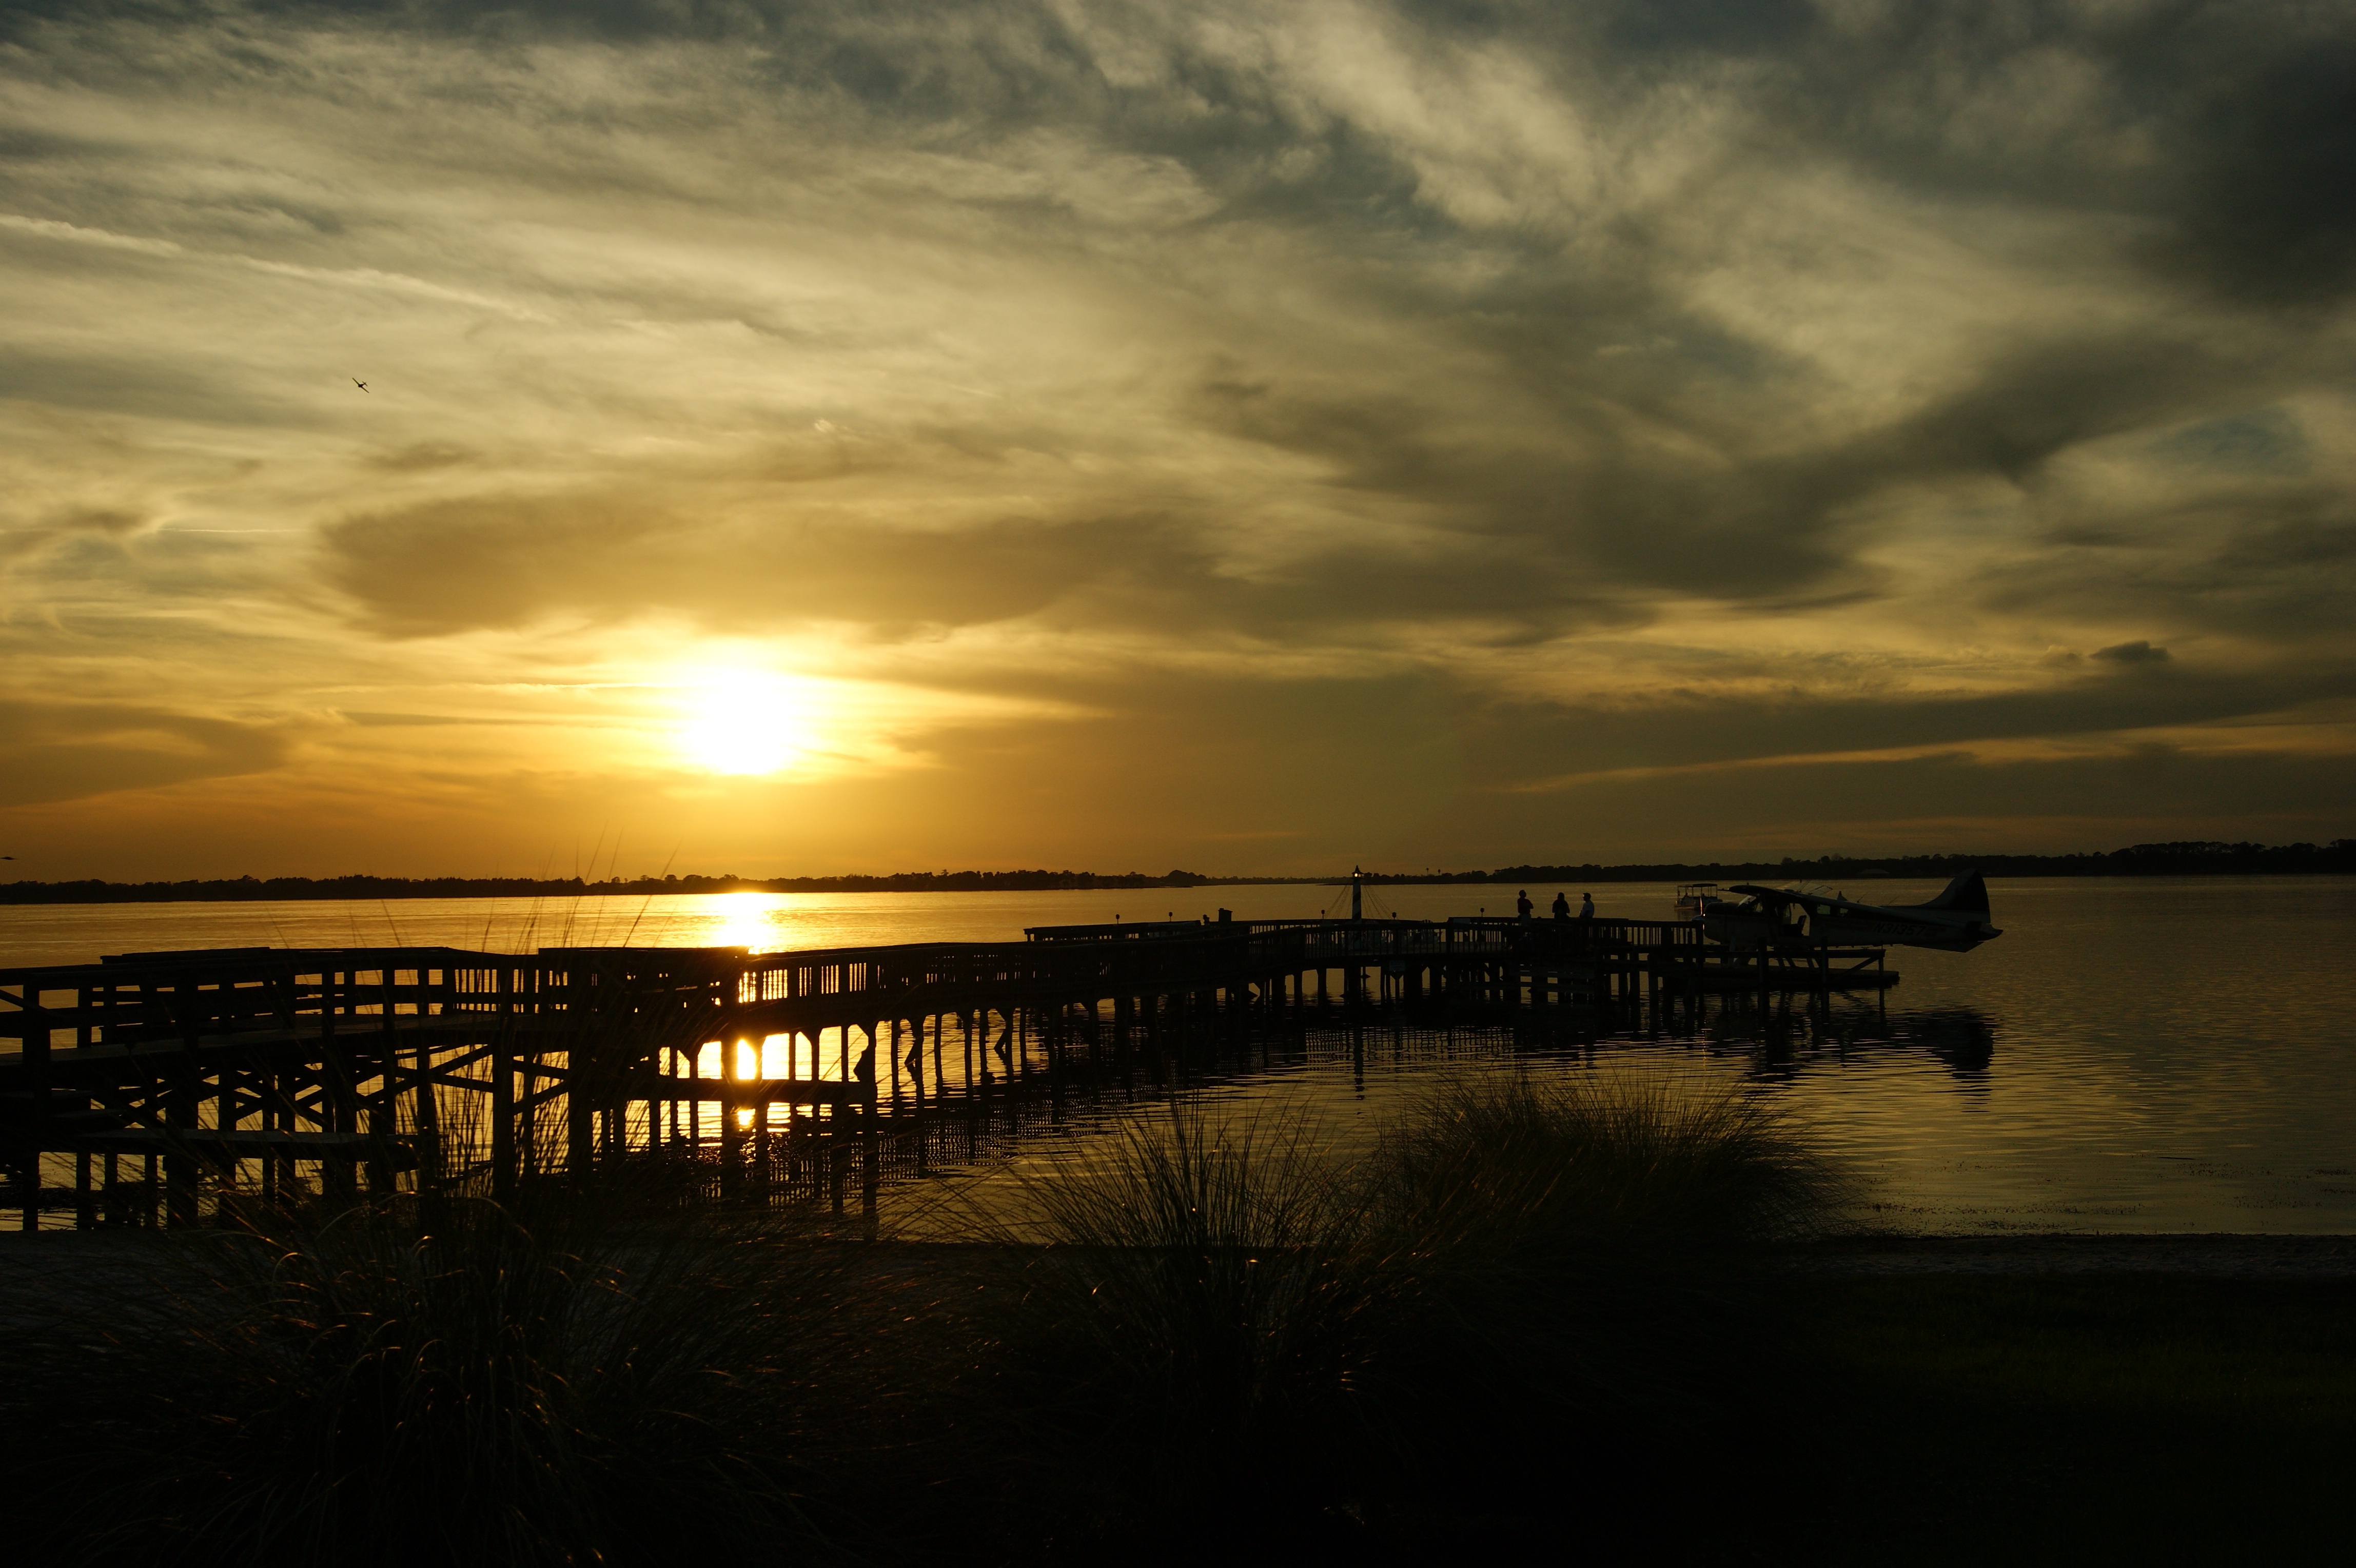
sea, coast, ocean, horizon, cloud, sky, sun, sunrise, sunset, sunlight, morning, shore, dawn, dusk, web, evening, reflection, bay, body of water, florida, abendstimmung, seaplane, afterglow, mount dora